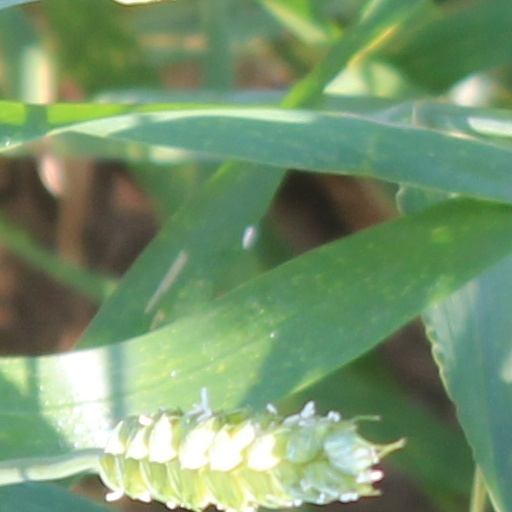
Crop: wheat